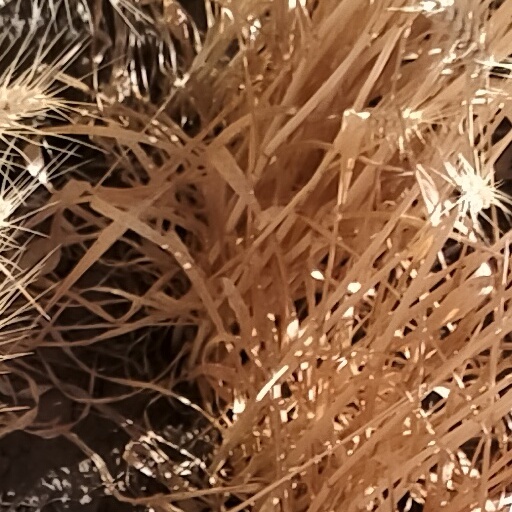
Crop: wheat